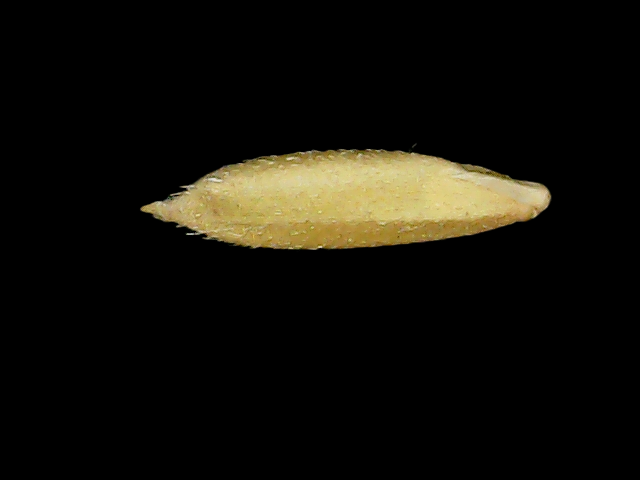
Rice variety: Binadhan17